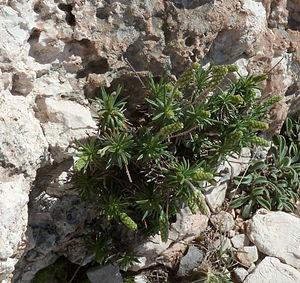
Plantago subulata, à Callelongue (Marseille, France)